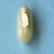
Maize quality: Bad